Classical realism (international relations)

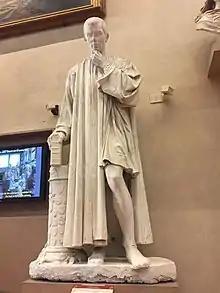
Statue of Niccolò Machiavelli

Classical realism is an international relations theory from the realist school of thought. Realism makes the following assumptions: states are the main actors in the international relations system, there is no supranational international authority, states act in their own self-interest, and states want power for self-preservation. Classical realism differs from other forms of realism in that it places specific emphasis on human nature and domestic politics as the key factor in explaining state behavior and the causes of inter-state conflict. Classical realist theory adopts a pessimistic view of human nature and argues that humans are not inherently benevolent but instead they are self-interested and act out of fear or aggression. Furthermore, it emphasizes that this human nature is reflected by states in international politics due to international anarchy.